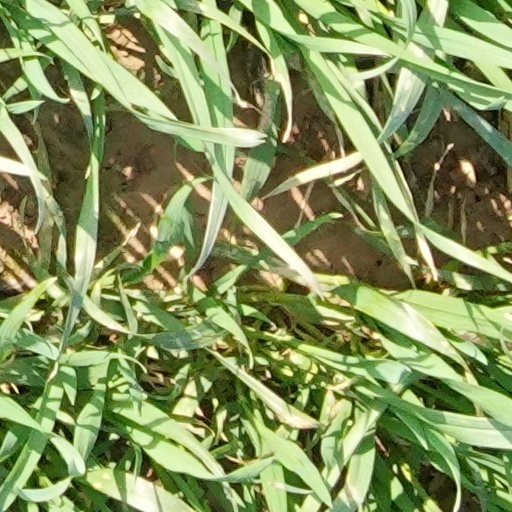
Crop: wheat